Imperial Order of the Mexican Eagle

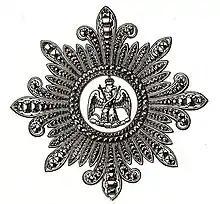
Plaque, or star, of the order

Unlike the Austrian orders that Maximilian had come to know in his youth in Vienna, a habit of the order was not provided. The order could be bestowed on both Mexicans and foreigners. The number of concessions was limited for Mexicans, but unlimited in all degrees for foreigners. The chain, or necklace, was reserved for reigning monarchs.